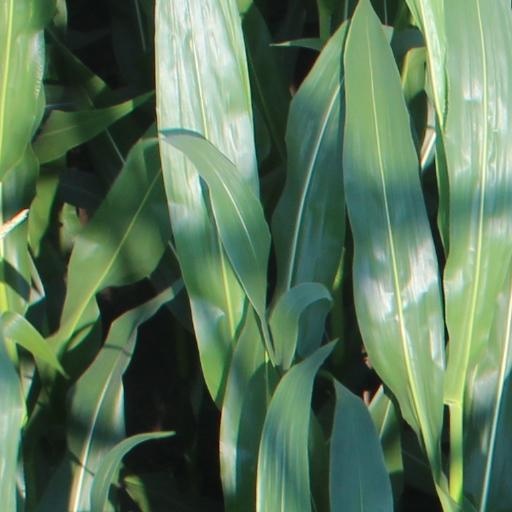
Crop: maize; corn